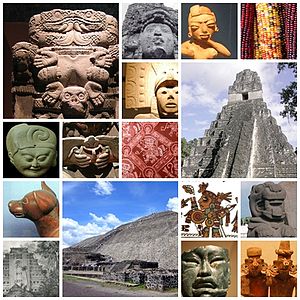
Mesoamerika
Mesoamerikas collage
Mesoamerika er området fra det centrale Mexico og gennem Mellemamerika, hvor flere beslægtede kulturer opstod før Columbus' opdagelse af den nye verden. Tillægsordet mesoamerikansk bruges om gruppen af præcolumbianske kulturer.